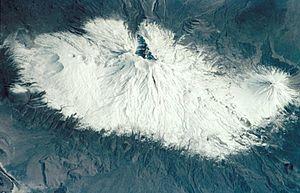
Le mont Ararat, en turc Ağrı Dağı ; en arménien Արարատ ; en kurde Çiyayê Agirî, appelé Masis par les Arméniens, les Hellènes et les Hébreux, est le sommet le plus élevé de Turquie. Ce volcan au sommet recouvert de neiges éternelles se situe sur le haut-plateau arménien, à l'est du pays. Les sommets du Grand Ararat et du Petit Ararat s'élèvent dans la province d'Ağrı mais 35 % du volcan appartiennent à la province d'Iğdır.
Les stratovolcans listés ci-dessous sont actifs ou l'ont été pendant l'Holocène. Le Global Volcanism Program de la Smithsonian Institution en dénombre plus de 700.